Philosophical Transactions of the Royal Society

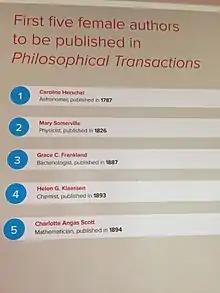
In 1787, Caroline Herschel became the first woman published in the journal and the only one in the 18th century. Poster at Publishing 350 Exhibit, 2015.

By the mid-eighteenth century, the most notable editors, besides Oldenburg, were Hans Sloane, James Jurin and Cromwell Mortimer. In virtually all cases the journal was edited by the serving secretary of the society (and occasionally by both secretaries working in tandem). These editor-secretaries carried the financial burden of publishing the "Philosophical Transactions". By the early 1750s, the "Philosophical Transactions" had come under attack, most prominently by John Hill, an actor, apothecary, and naturalist. Hill published three works in two years, ridiculing the Royal Society and the "Philosophical Transactions". The society was quick to point out that it was not officially responsible for the journal. Yet, in 1752 the society took over the "Philosophical Transactions". The journal would henceforth be published "for the sole use and benefit of this Society"; it would be financially carried by the members' subscriptions; and it would be edited by the Committee of Papers.